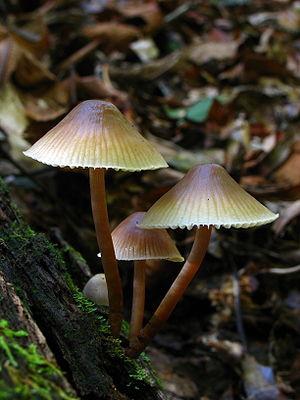
Les Mycenaceae sont une famille de champignons de l’ordre des Agaricales.
Mycena galericulata est une espèce de champignons de la famille des Mycenaceae et du genre Mycena.